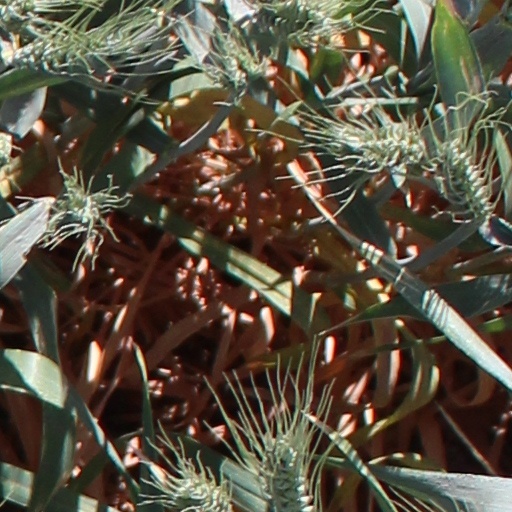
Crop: wheat